Johnny Hopp

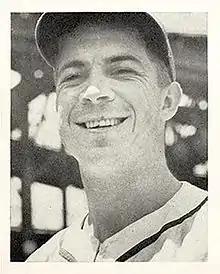

John Leonard Hopp (July 18, 1916 – June 1, 2003) was an American professional baseball player and coach. Born in Hastings, Nebraska, he was an outfielder and first baseman who appeared in 1,393 Major League Baseball games over 14 seasons (1939–52) for the St. Louis Cardinals, Boston Braves, Pittsburgh Pirates, Brooklyn Dodgers, New York Yankees and Detroit Tigers. He threw and batted left-handed, and was listed as tall and . He was nicknamed "Cotney" as a youth because of his blond ("cotton-top") hair.